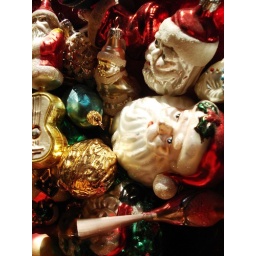
Assorted glass ornaments in a red mercury glass bowl